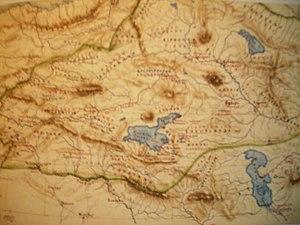
Cet article retrace l'histoire cartographique de l'Arménie, de l'antiquité au XXᵉ siècle.